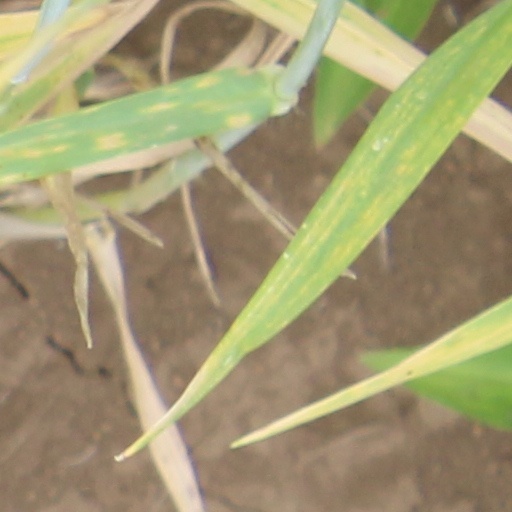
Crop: wheat